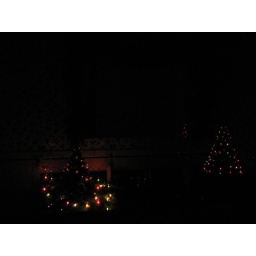
Christmas trees in the bathroom at Laura's maternal grandmother's.